History of the world's tallest structures

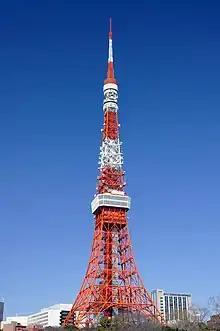
Tokyo Tower held the record of being the tallest tower in the world from 1958 to 1967. In addition, it held the record of being the tallest structure in Japan from 1958 to 2011, when the Tokyo Skytree (the current tallest tower in the world) surpassed it.

Towers include observation towers, monuments and other structures not generally considered to be "habitable buildings", they are meant for "regular access by humans, but not for living in or office work", meaning it excludes from this list of continuously habitable buildings and skyscrapers. Radio and TV masts with guy-wires for support are also excluded, since they aren't freestanding.